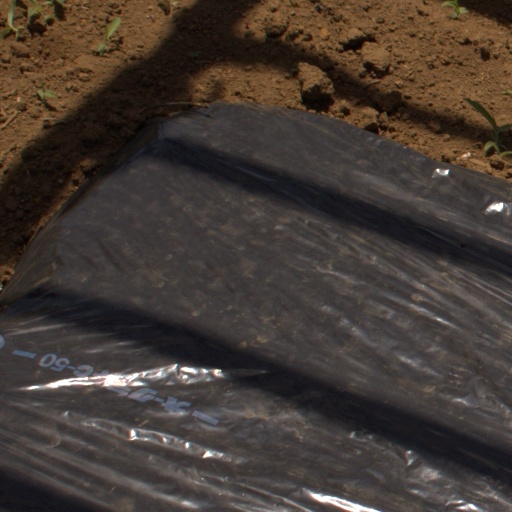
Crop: Jerusalem artichoke